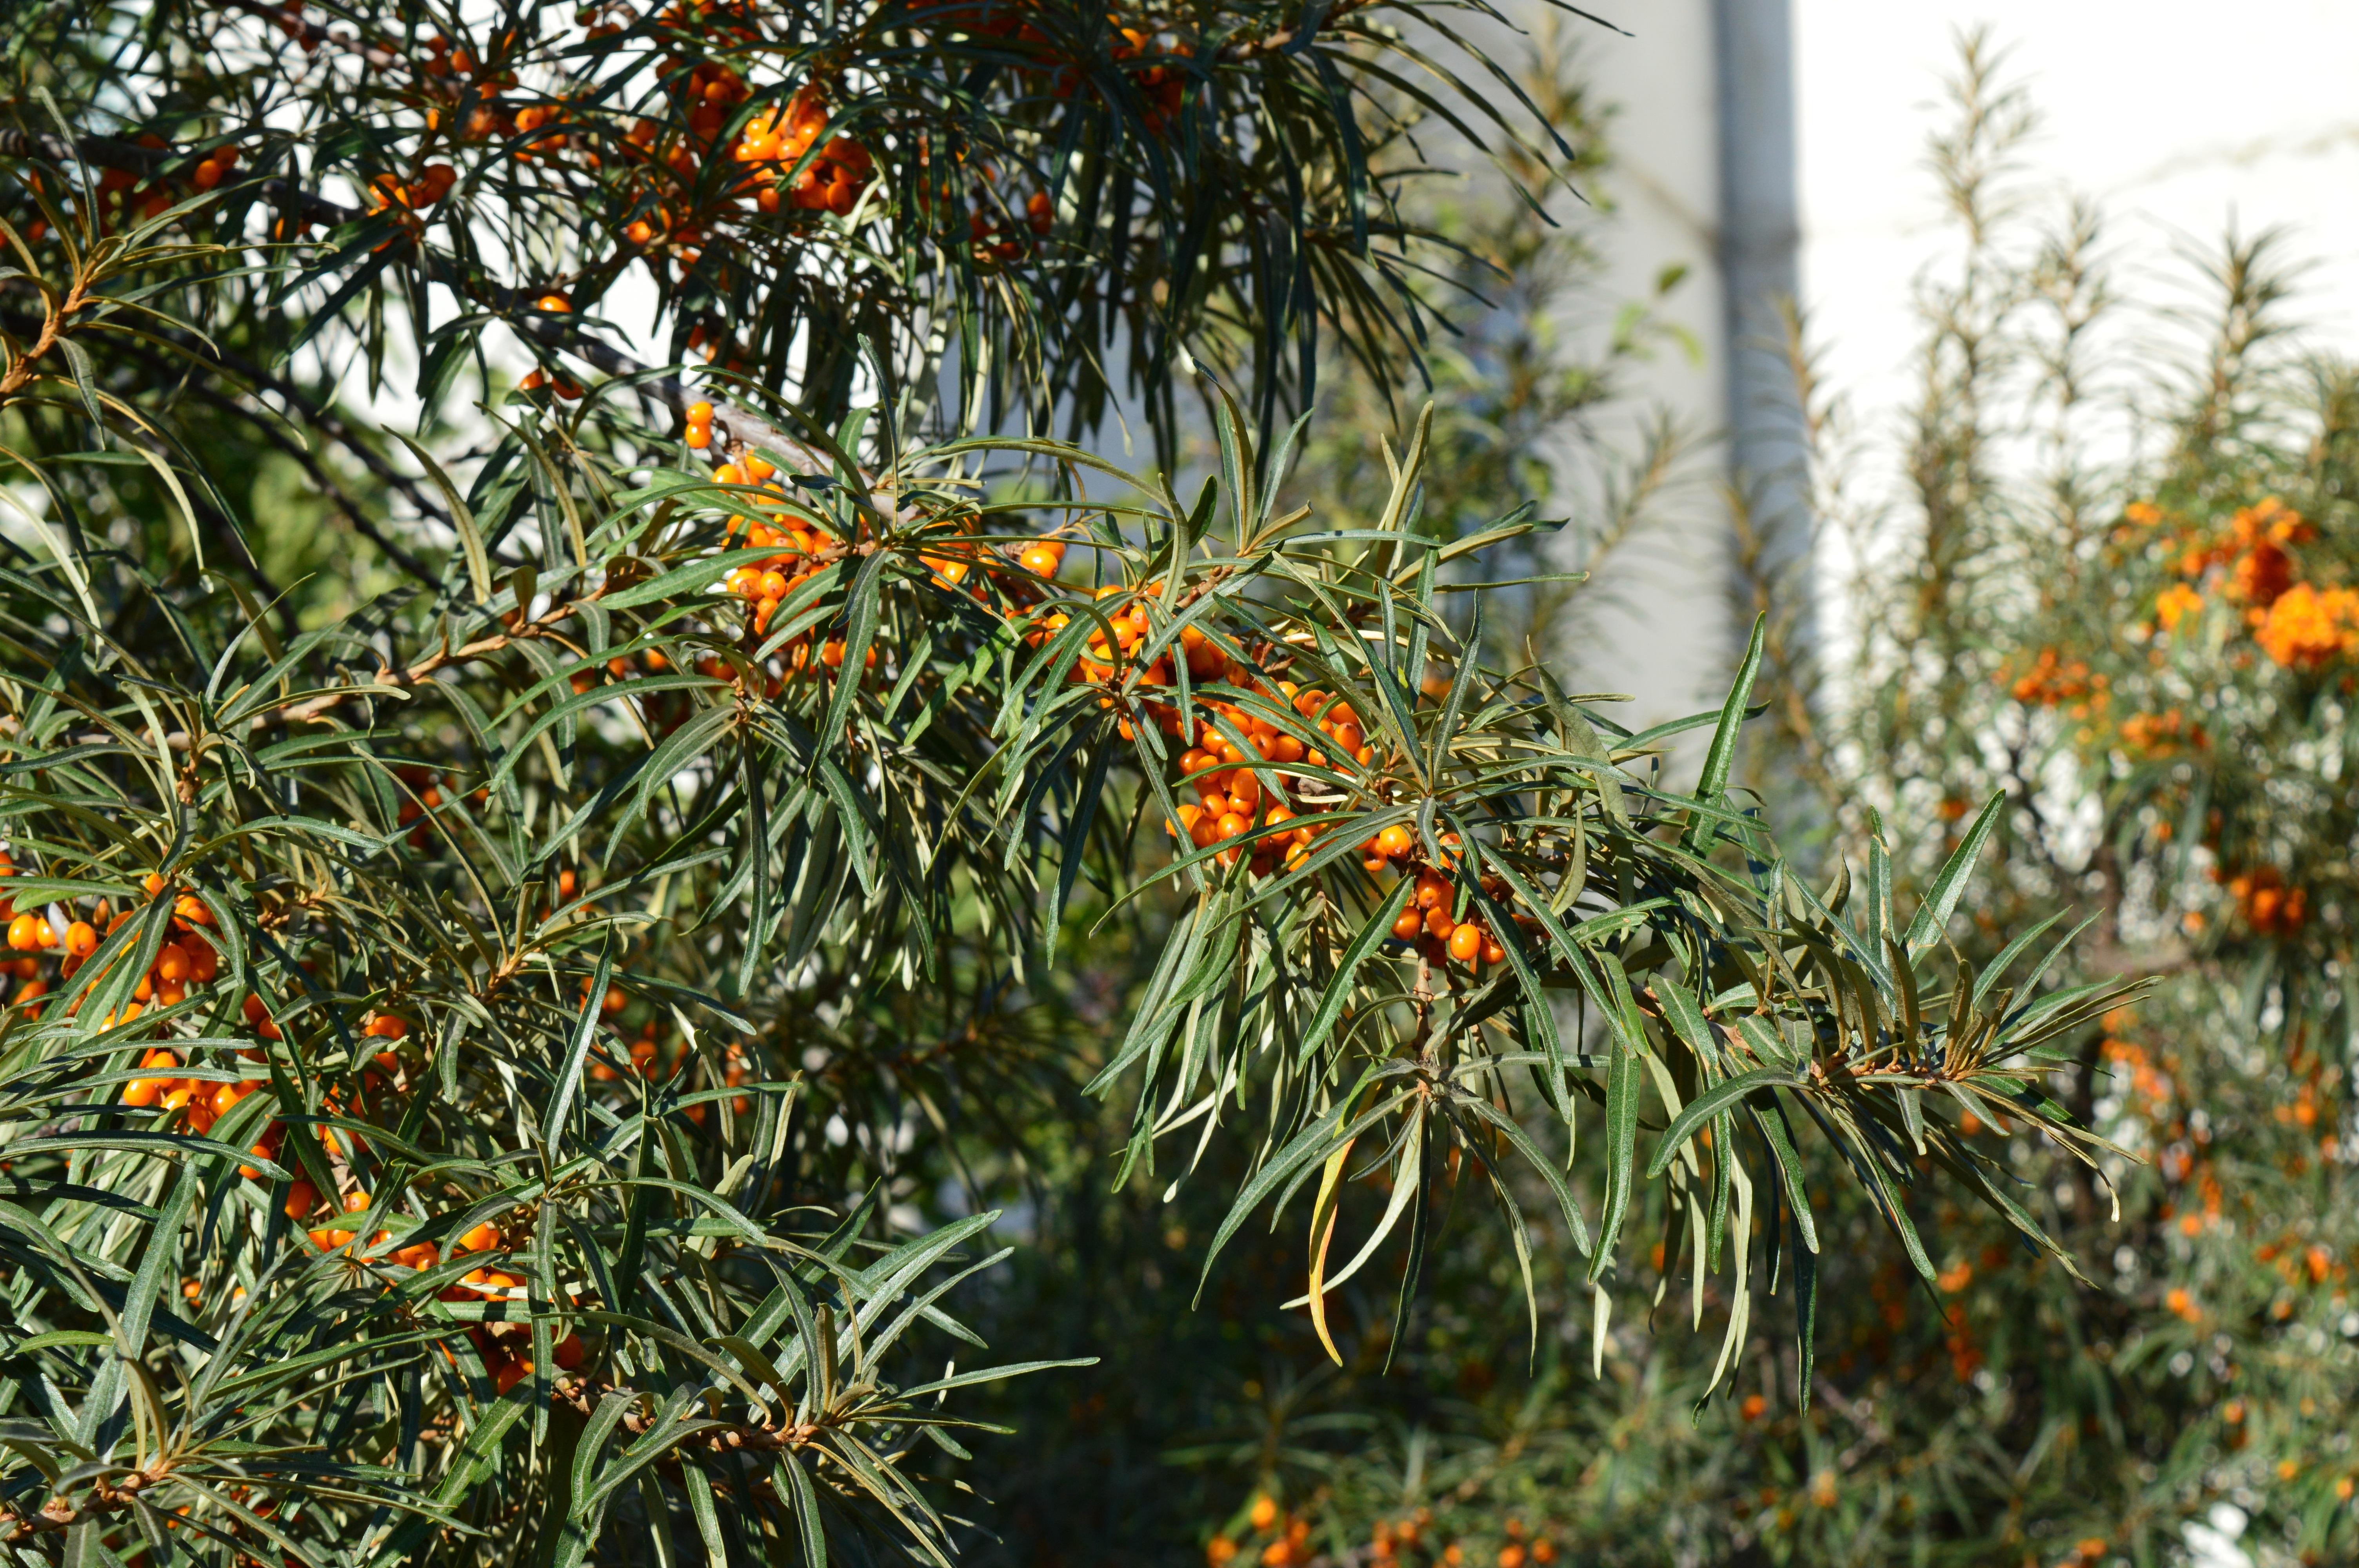
tree, nature, branch, plant, fruit, berry, leaf, flower, summer, orange, food, harvest, macro, evergreen, autumn, fresh, botany, garden, closeup, flora, delicious, wildflower, sheet, leaves, spruce, nutrition, shrub, bright, rowan, appetizing, green leaves, sea buckthorn, a lot, in the summer time, summer day, woody plant, land plant, hippophae